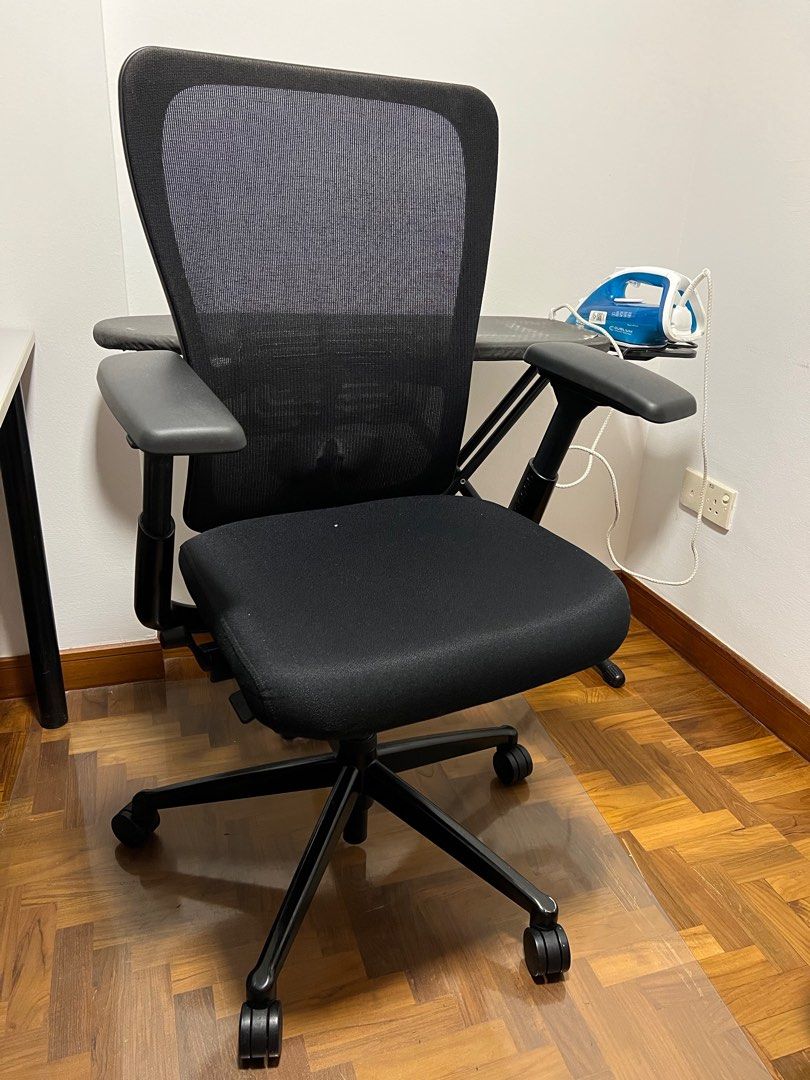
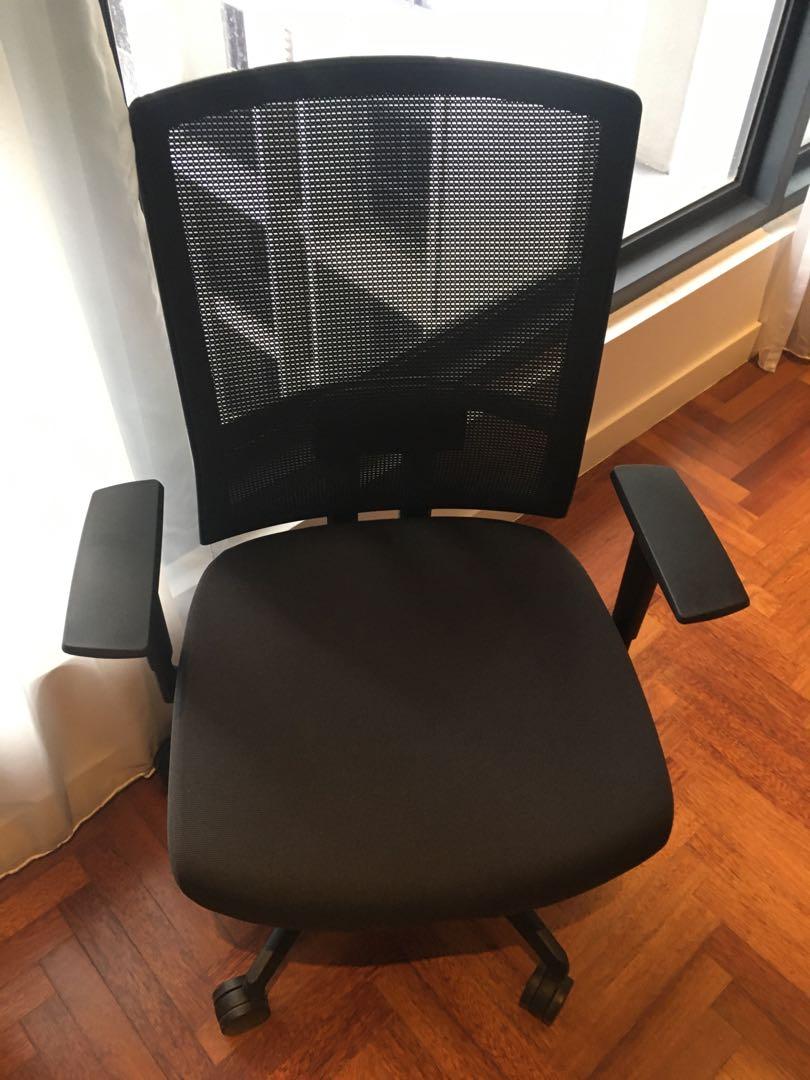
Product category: items_chair
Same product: yes